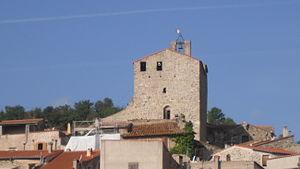
Église Saint-Sulpice à Bouleternère
Bouleternère est une commune française située dans le département des Pyrénées-Orientales, en région Occitanie.